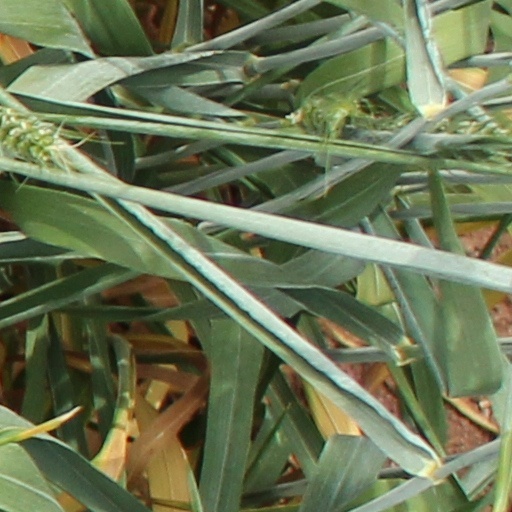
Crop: wheat